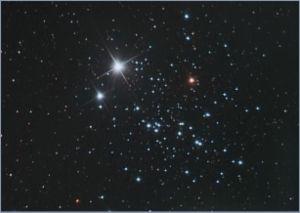
NGC 457, appelé aussi « amas de la Chouette » ou « E.T. », est un très jeune amas ouvert situé dans la constellation septentrionale de Cassiopée. Ce groupement d'étoiles fut découvert en 1787 par William Herschel. Il comporte quatre-vingts étoiles et sa distance au Soleil est estimée à 2,429 ± 2 kpc.
Le Catalogue Caldwell est un catalogue astronomique regroupant 109 amas stellaires, nébuleuses et galaxies pour aider les astronomes amateurs dans leurs observations. La liste a été compilée par Sir Patrick Moore Caldwell, mieux connu sous le nom Patrick Moore, pour compléter le Catalogue Messier. Celui-ci a rapidement dressé une liste de 109 objets et l'a ensuite publiée dans Sky & Telescope en décembre 1995.
Voici une liste non exhaustive d'amas stellaires, classée par ordre alphabétique de constellations.